Lizbeth B. Humphrey

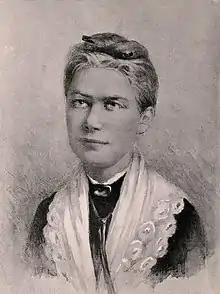
Drawing of Humphrey by Mary J. Jacques

Elizabeth Bullock Humphrey (May 13, 1841–April 1889), also credited as Lizbeth, Lizzie, or L. B. Humphrey, was an American illustrator active in the 19th century. Humphrey and other women from Cooper Union are considered some of the first women to receive recognition as illustrators in the United States.